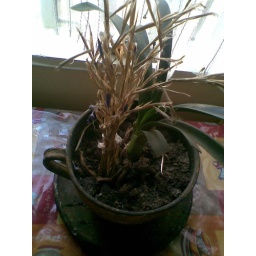
Flowers and plants in a cup and sourcer